Amitava Kumar

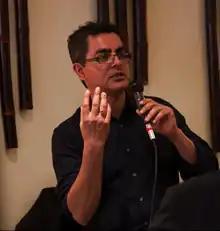
Kumar speaking at the Asian American Writers Workshop in 2011.

Amitava Kumar (born 17 March 1963) is an Indian writer and journalist. He is a Professor of English at Vassar College.